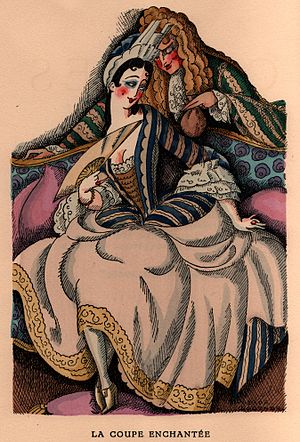
Gerda Wegener / Galleri
Gerda Marie Frederikke Wegener Porta født Gottlieb var en dansk tegner og maler.